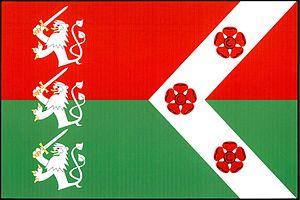
Verušičky est une commune du district et de la région de Karlovy Vary, en République tchèque. Sa population s'élevait à 473 habitants en 2018.